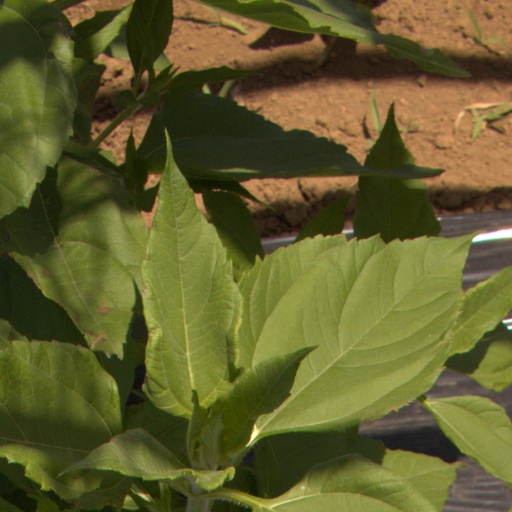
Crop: Jerusalem artichoke